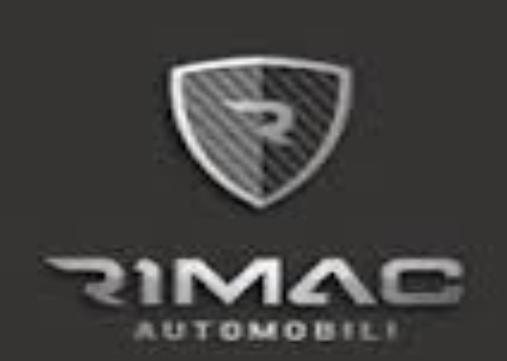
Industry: Transportation